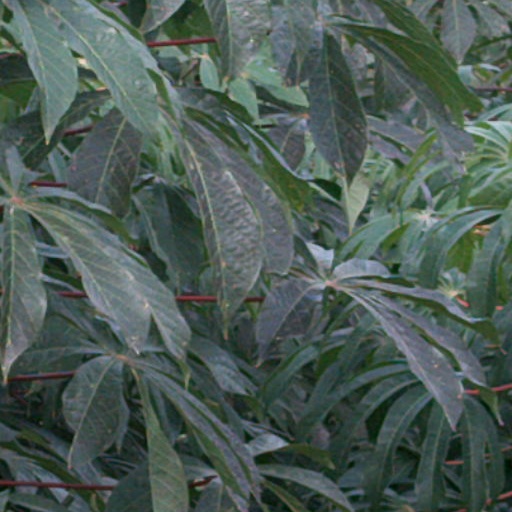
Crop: cassava